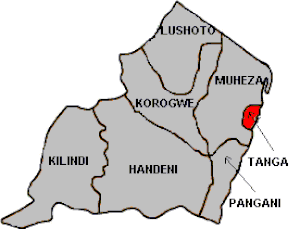
Tanga est une ville portuaire de Tanzanie et la capitale de la région de Tanga. Elle est située sur la côte de l'océan Indien, près de la frontière avec le Kenya. Lors du recensement de 2002 sa population s'élevait à 243 580 habitants.